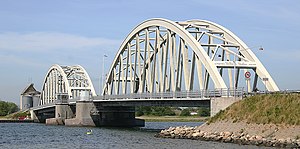
Aggersundbroen
Aggersundbroen set fra sydvest
Aggersundbroen over Limfjorden forbinder Aggersund i Han Herred i nord med Himmerland få km nordøst for Løgstør.